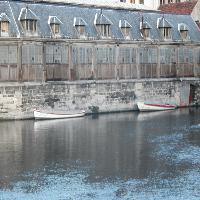
Weather: cloudy or overcast